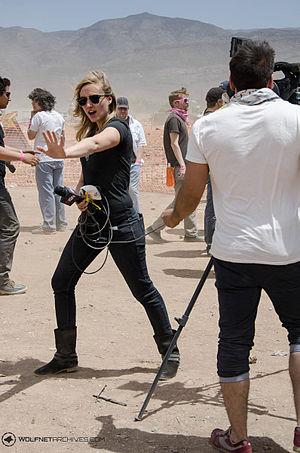
Tony Hawk's Pro Skater 2 est un jeu vidéo de simulation de skateboard, développé par Neversoft et édité par Activision. C'est le deuxième jeu de la série Tony Hawk's sorti en 2000 sur PlayStation, puis porté sur PC, Game Boy Color, Dreamcast, puis en 2001 sur Mac, Game Boy Advance, Nintendo 64, Xbox. Le jeu a été tardivement porté sur téléphone mobile en 2006 sur Windows Mobile, Windows Phone et en 2010 sur iOS.